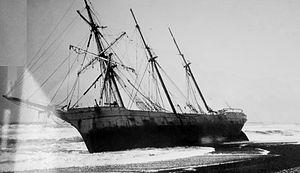
Le naufrage du trois-mâts Antoinette sur la côte de Tréguennec le 6 janvier 1912 (le bateau fut démoli sur place)
Tréguennec [tʁegɛnɛk] est une commune riveraine de la baie d'Audierne, dans le département du Finistère en région Bretagne, en France. Ses habitants sont appelés les Tréguennécois.